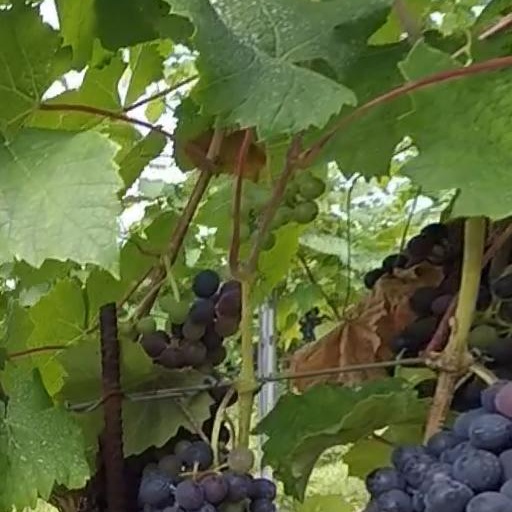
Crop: grape